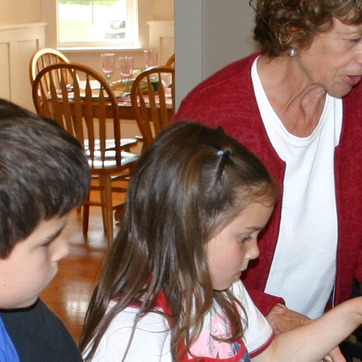
Material: hair